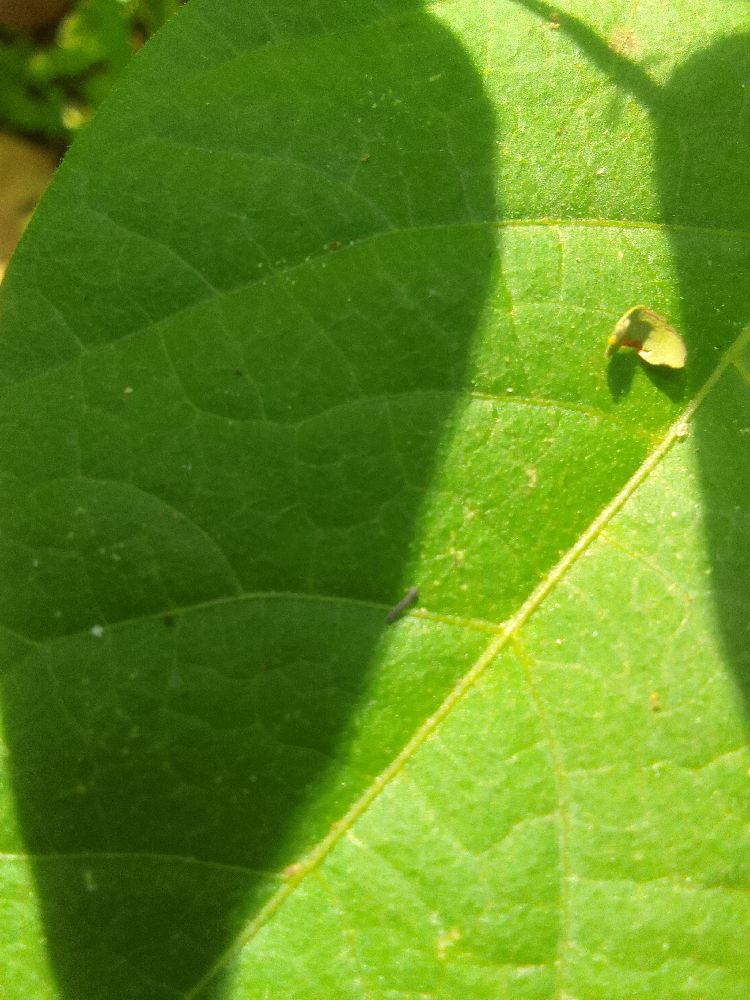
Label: healthy